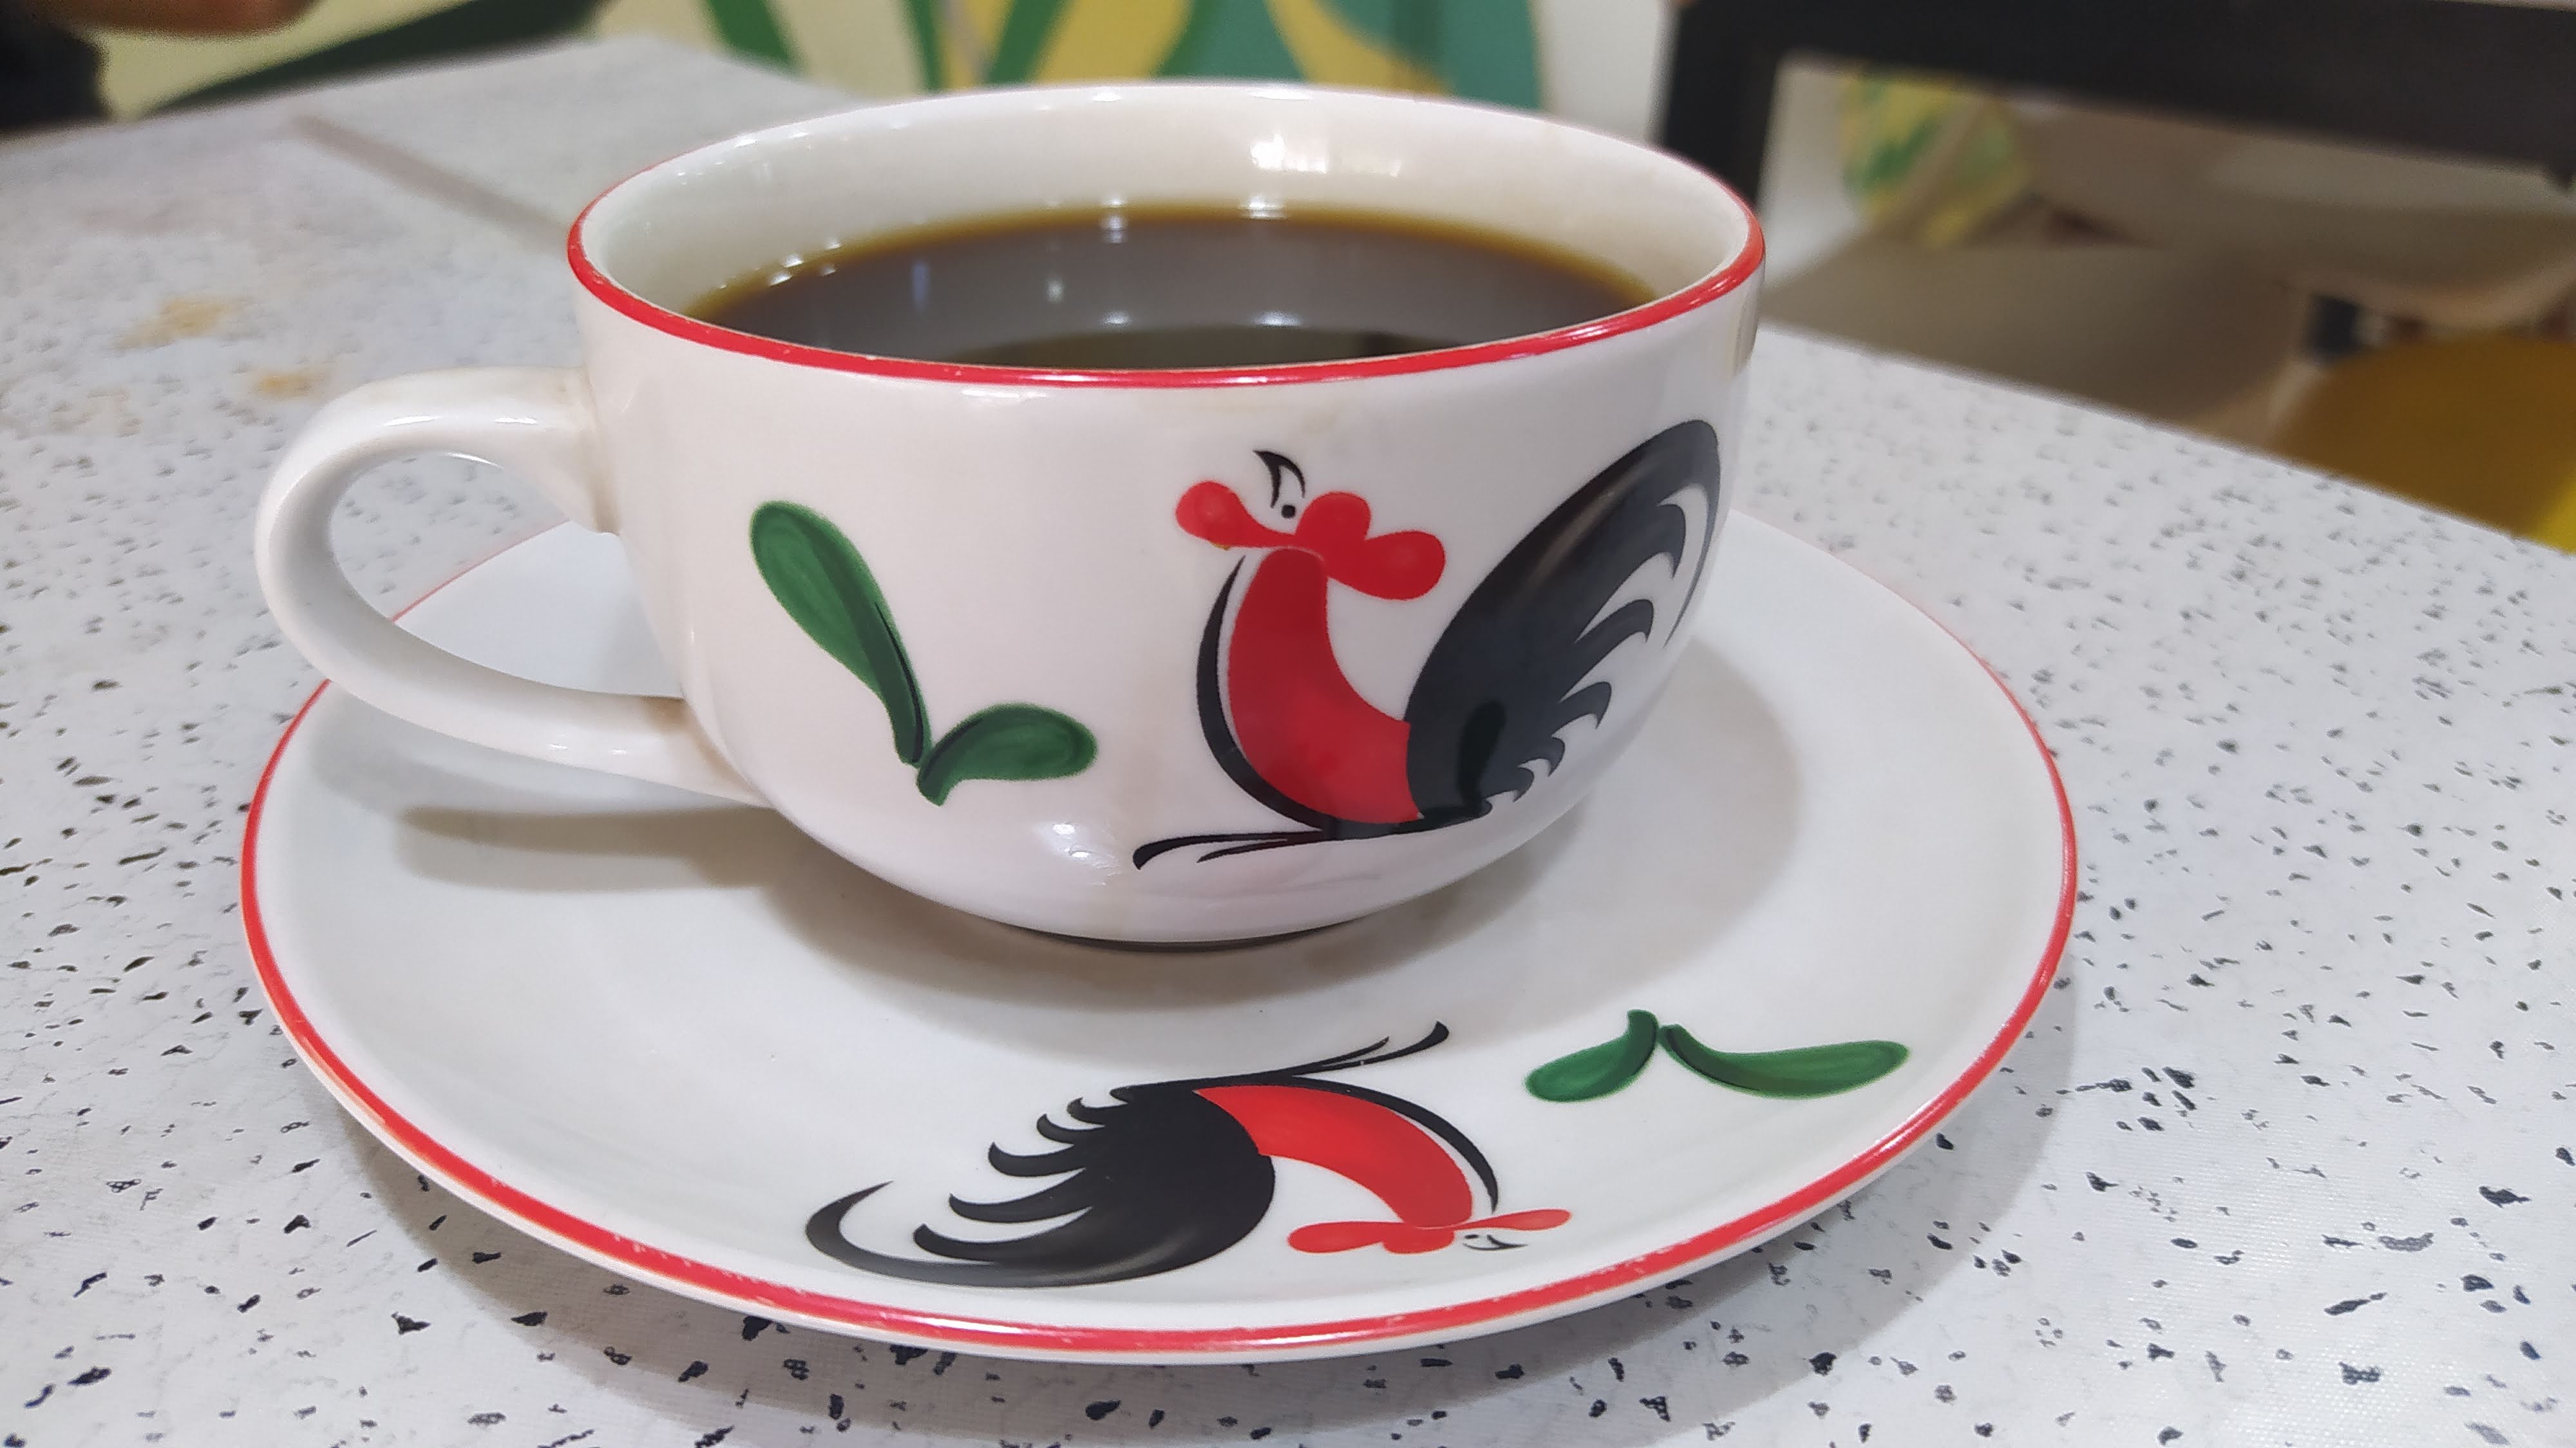
coffee, tableware, coffee cup, drinkware, dishware, saucer, cup, tea, cuban espresso, teacup, Java coffee, serveware, ingredient, porcelain, dandelion coffee, kona coffee, food, kopi luwak, drink, Kapeng barako, Kopi tubruk, cuisine, earl grey tea, espresso, chinese herb tea, Coffee substitute, soup, pu erh tea, ceramic, sweetness, Kahwah, spoon, kitchen utensil, event, non alcoholic beverage, carmine, plate, dish, caff americano, Wedang jahe, earthenware, fashion accessory, black drink, caffeine, consomm, instant coffee, circle, cutlery, table, tea party, comfort food